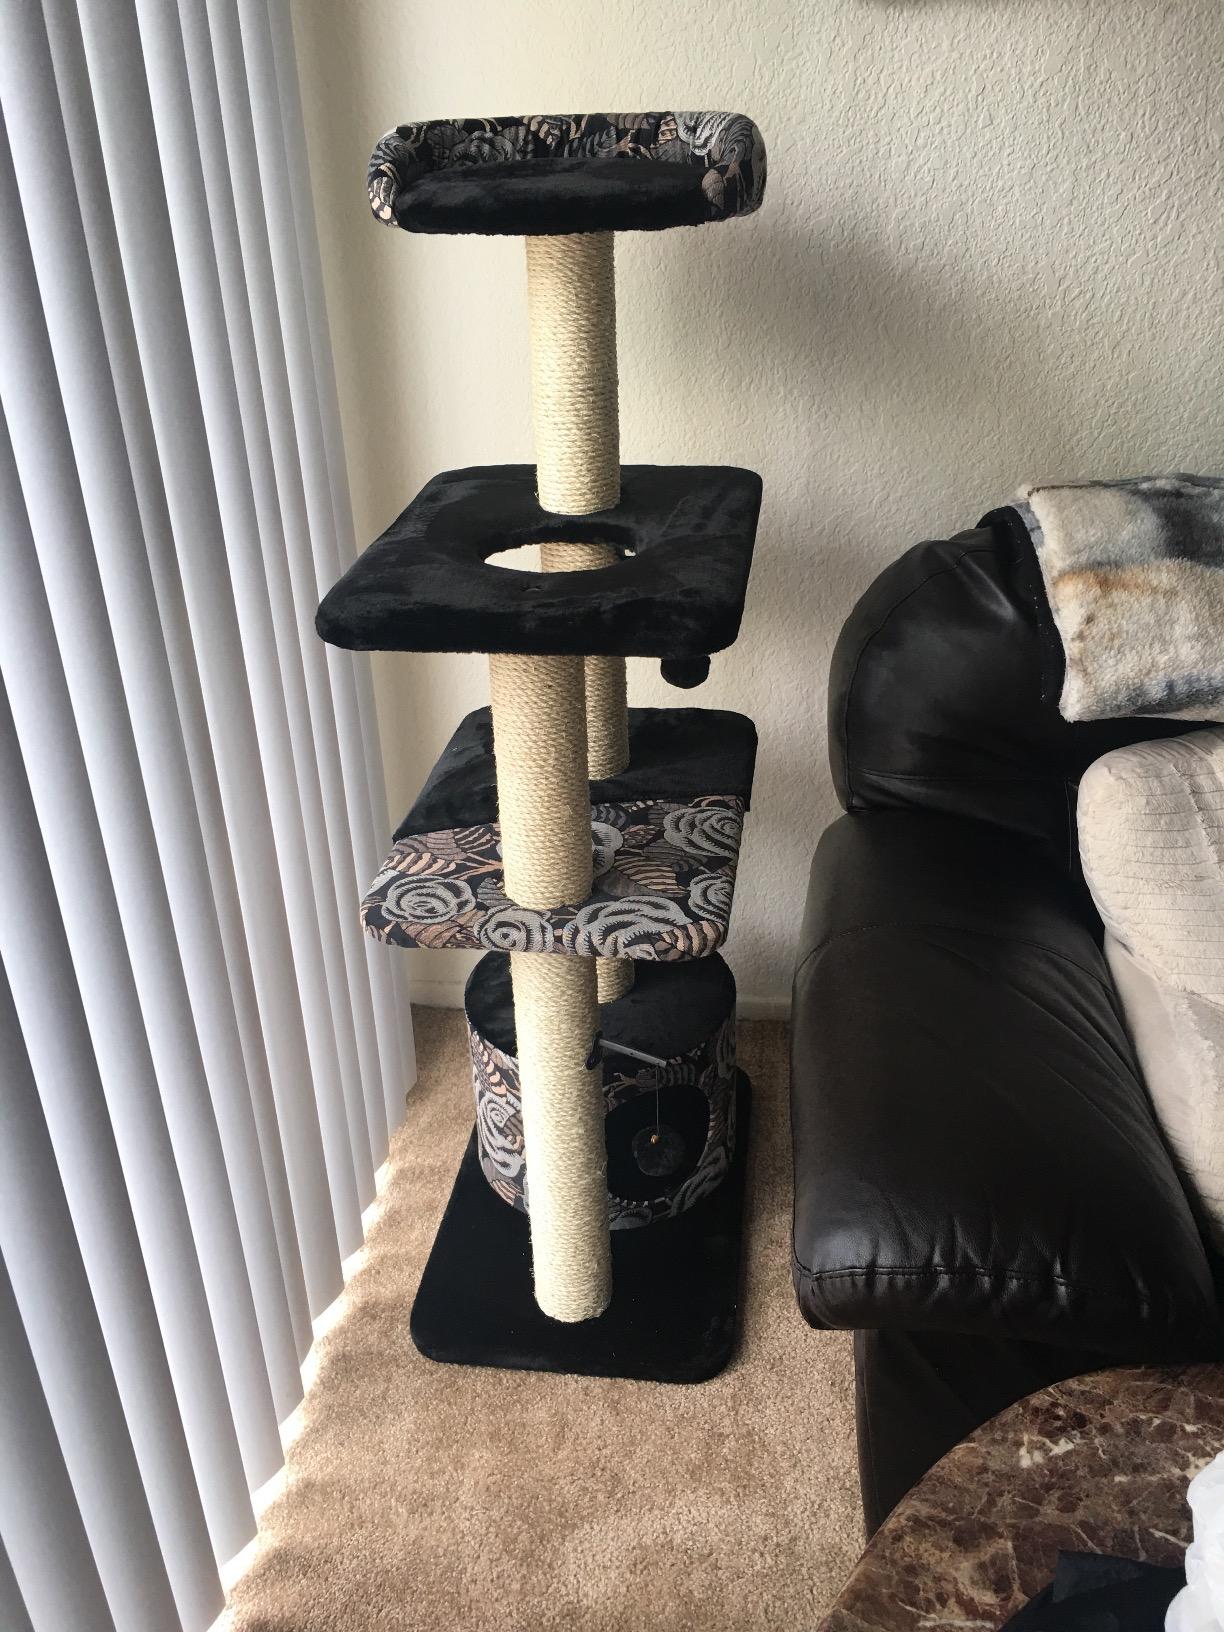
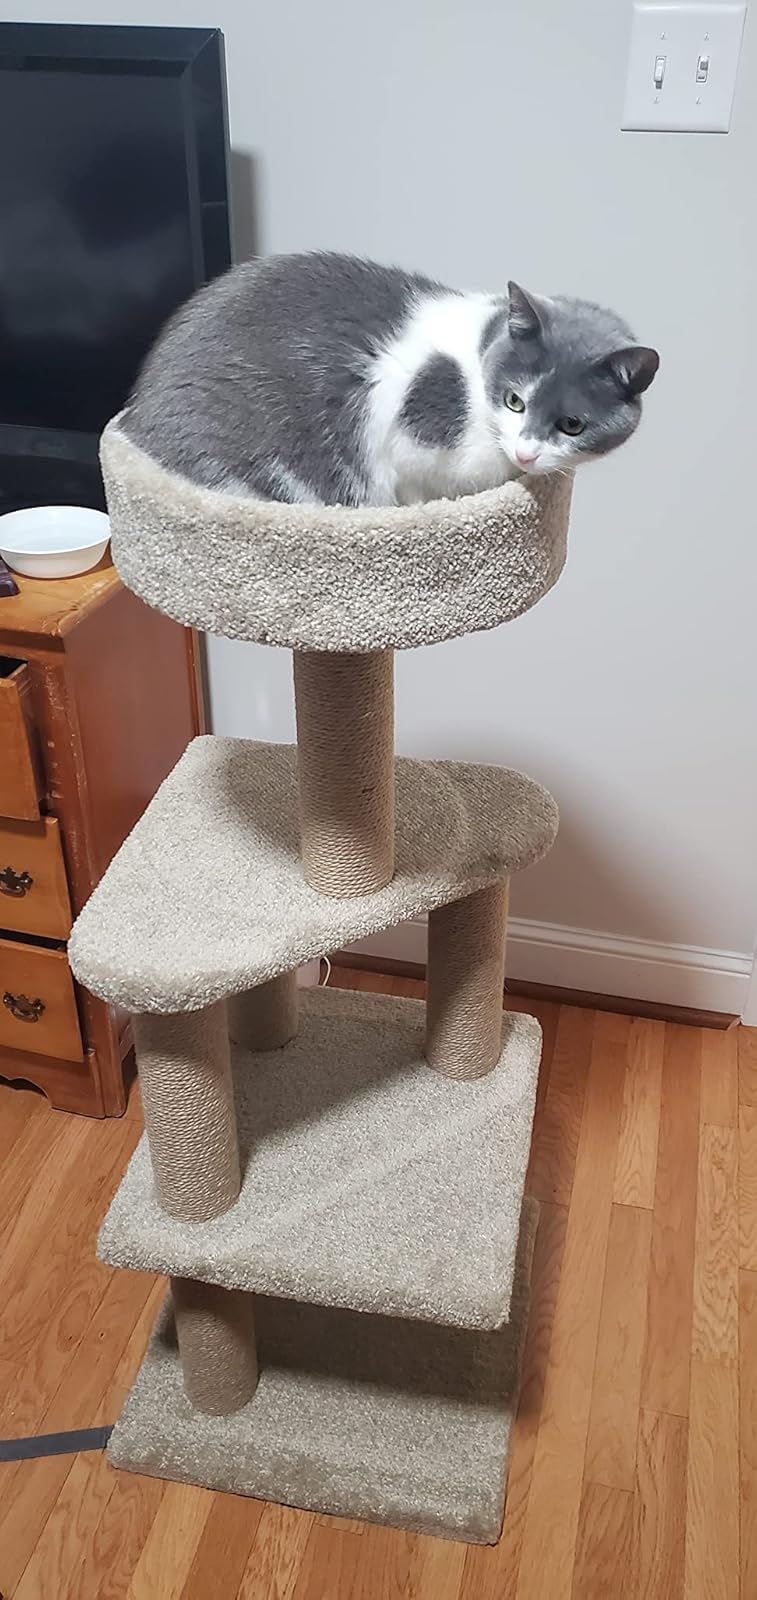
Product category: items_cat tree
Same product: no